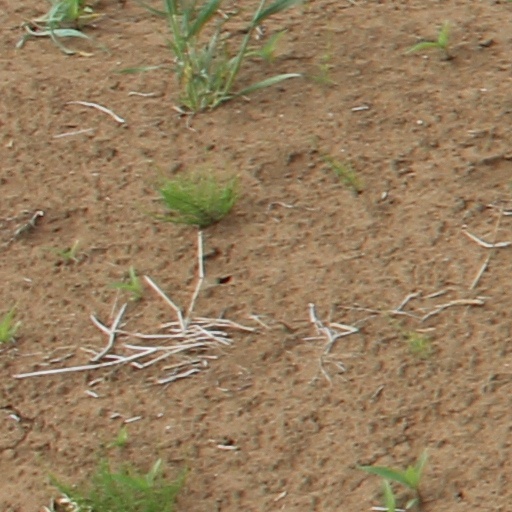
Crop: wheat